Official Officers

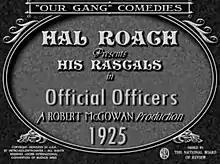
Intertitle

Official Officers is a 1925 American short silent comedy film directed by Robert F. McGowan. It was the 40th "Our Gang" short subject to be released.